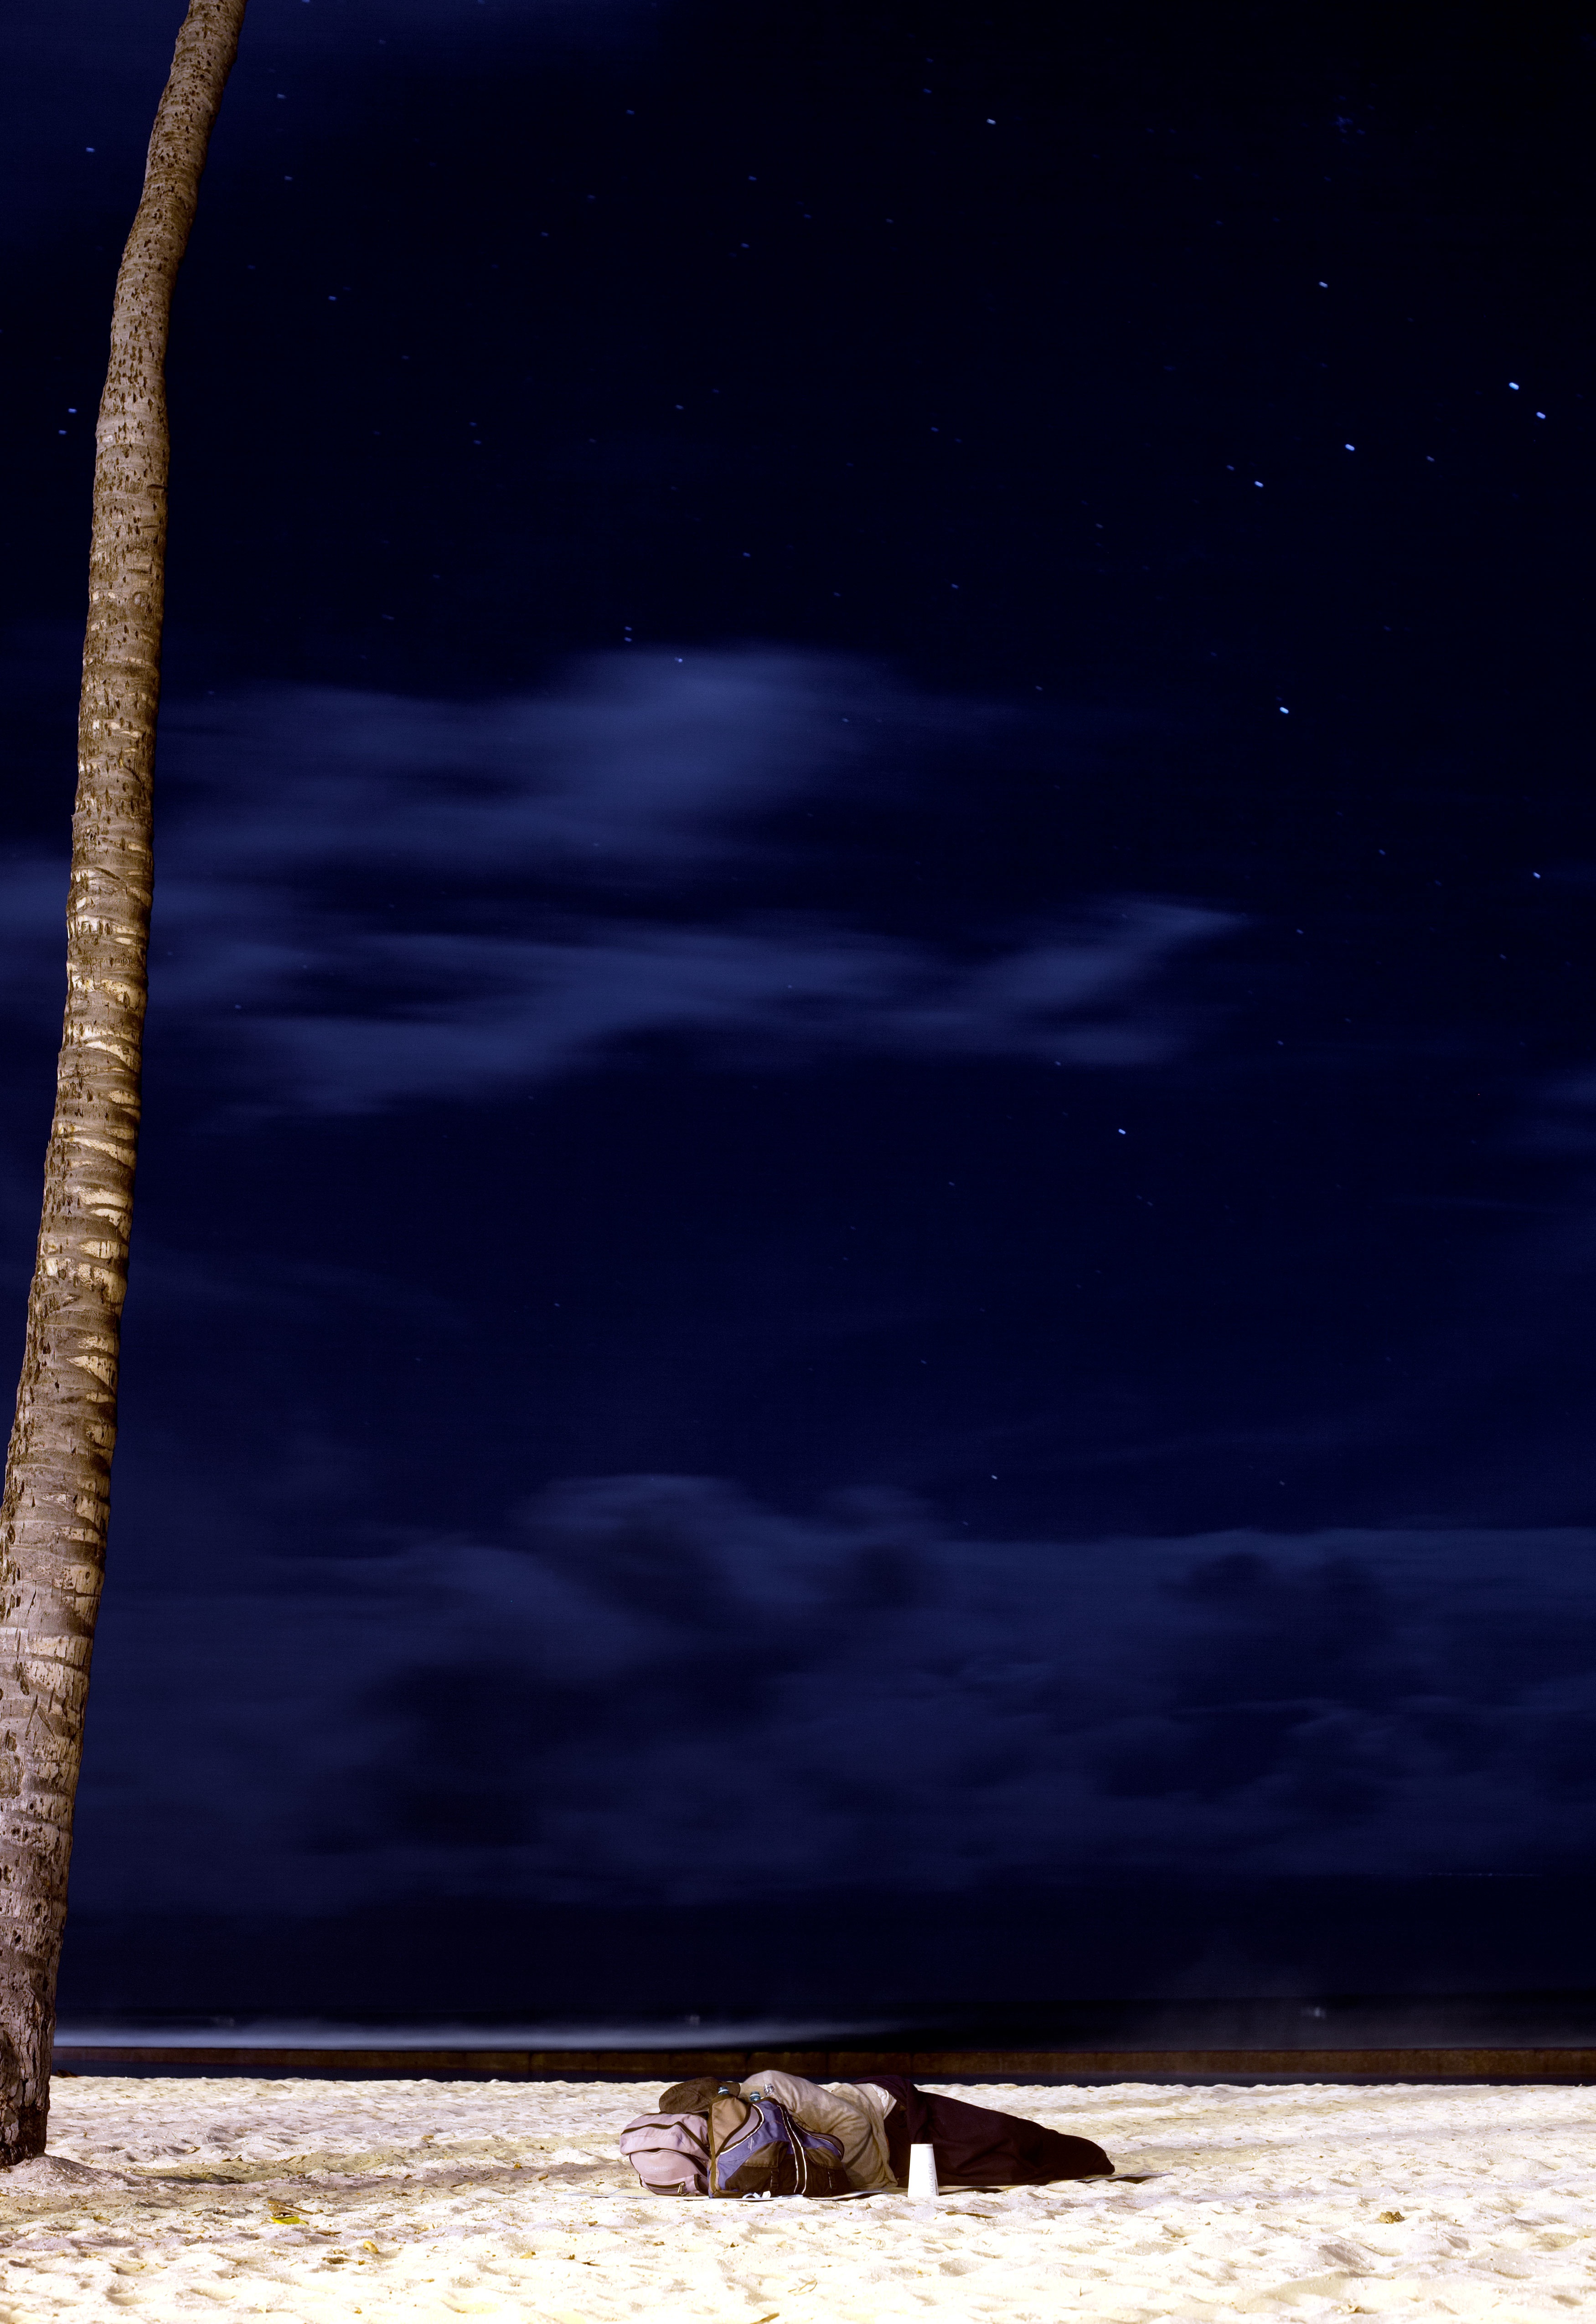
beach, sea, person, light, sky, night, sunlight, star, reflection, darkness, blue, night sky, tree trunk